1989 Football League Second Division play-off final

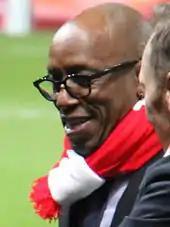
Ian Wright "(pictured in 2015)" scored two goals for Crystal Palace in the second leg of the final.

Crystal Palace had been hoping to temporarily increase the capacity of Selhurst Park by 7,000 to 38,000. Geoff Thomas, the Palace captain, was available for selection after an extended period of absence as a result of a stomach operation. Blackburn's Hendry was carrying a leg injury.